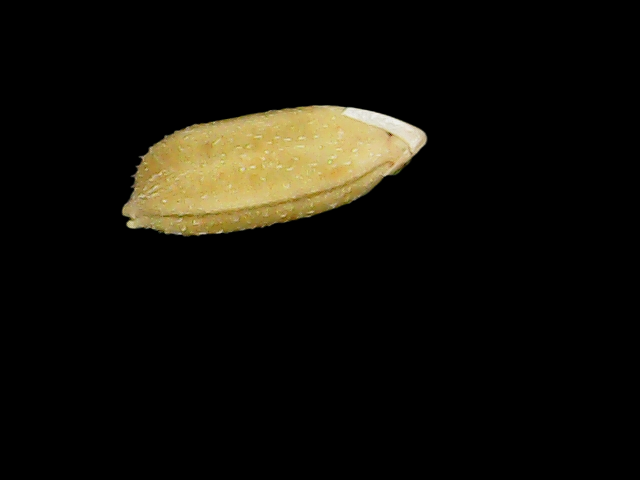
Rice variety: Bd95